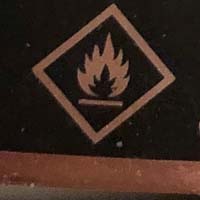
Plastic recycling code class: 8_no_plastic